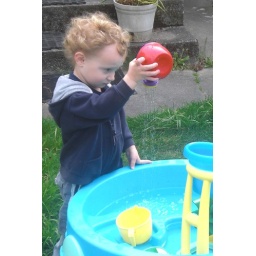
The watering can and some plastic garden tools were in his Easter basket from pre-school.